Horace Clarke

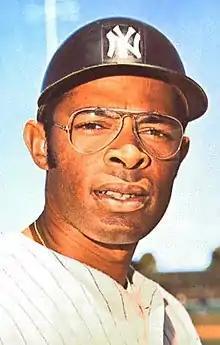
Clarke in 1970

Horace Meredith Clarke (June 2, 1939August 5, 2020) was an American Virgin Islander baseball second baseman who played ten seasons in Major League Baseball (MLB). He played for the New York Yankees and the San Diego Padres from 1965 to 1974. He was a switch hitter who threw right-handed.